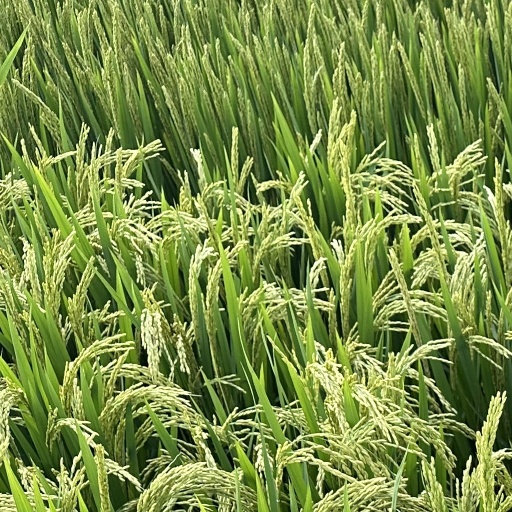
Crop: rice